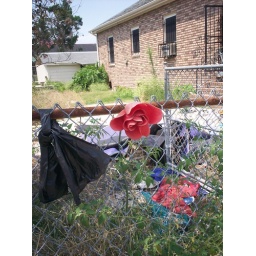
Fake flower found near the 9th ward; already placed into fence by someone else. There's hope.